24th Filmfare Awards

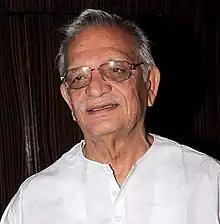
Gulzar — Best Director winner for "Mausam"

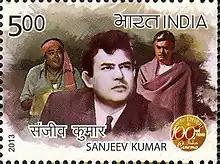
Sanjeev Kumar — Best Actor winner for "Arjun Pandit"

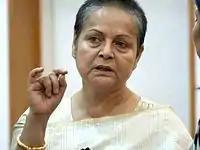
Rakhee — Best Actress winner for "Tapasya"

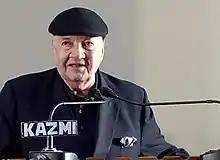
Prem Chopra — Best Supporting Actor winner for "Do Anjaane"

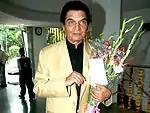
Asrani — Best Comic Actor winner for "Balika Badhu"

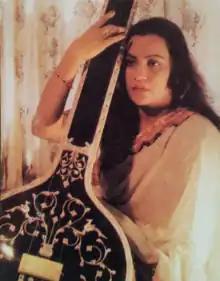
Hemlata — Best Playback Singer, Female winner for ""Tu Jo Mere Sur" (Chitchor)"

"Sanjeev Kumar – Arjun Pandit"